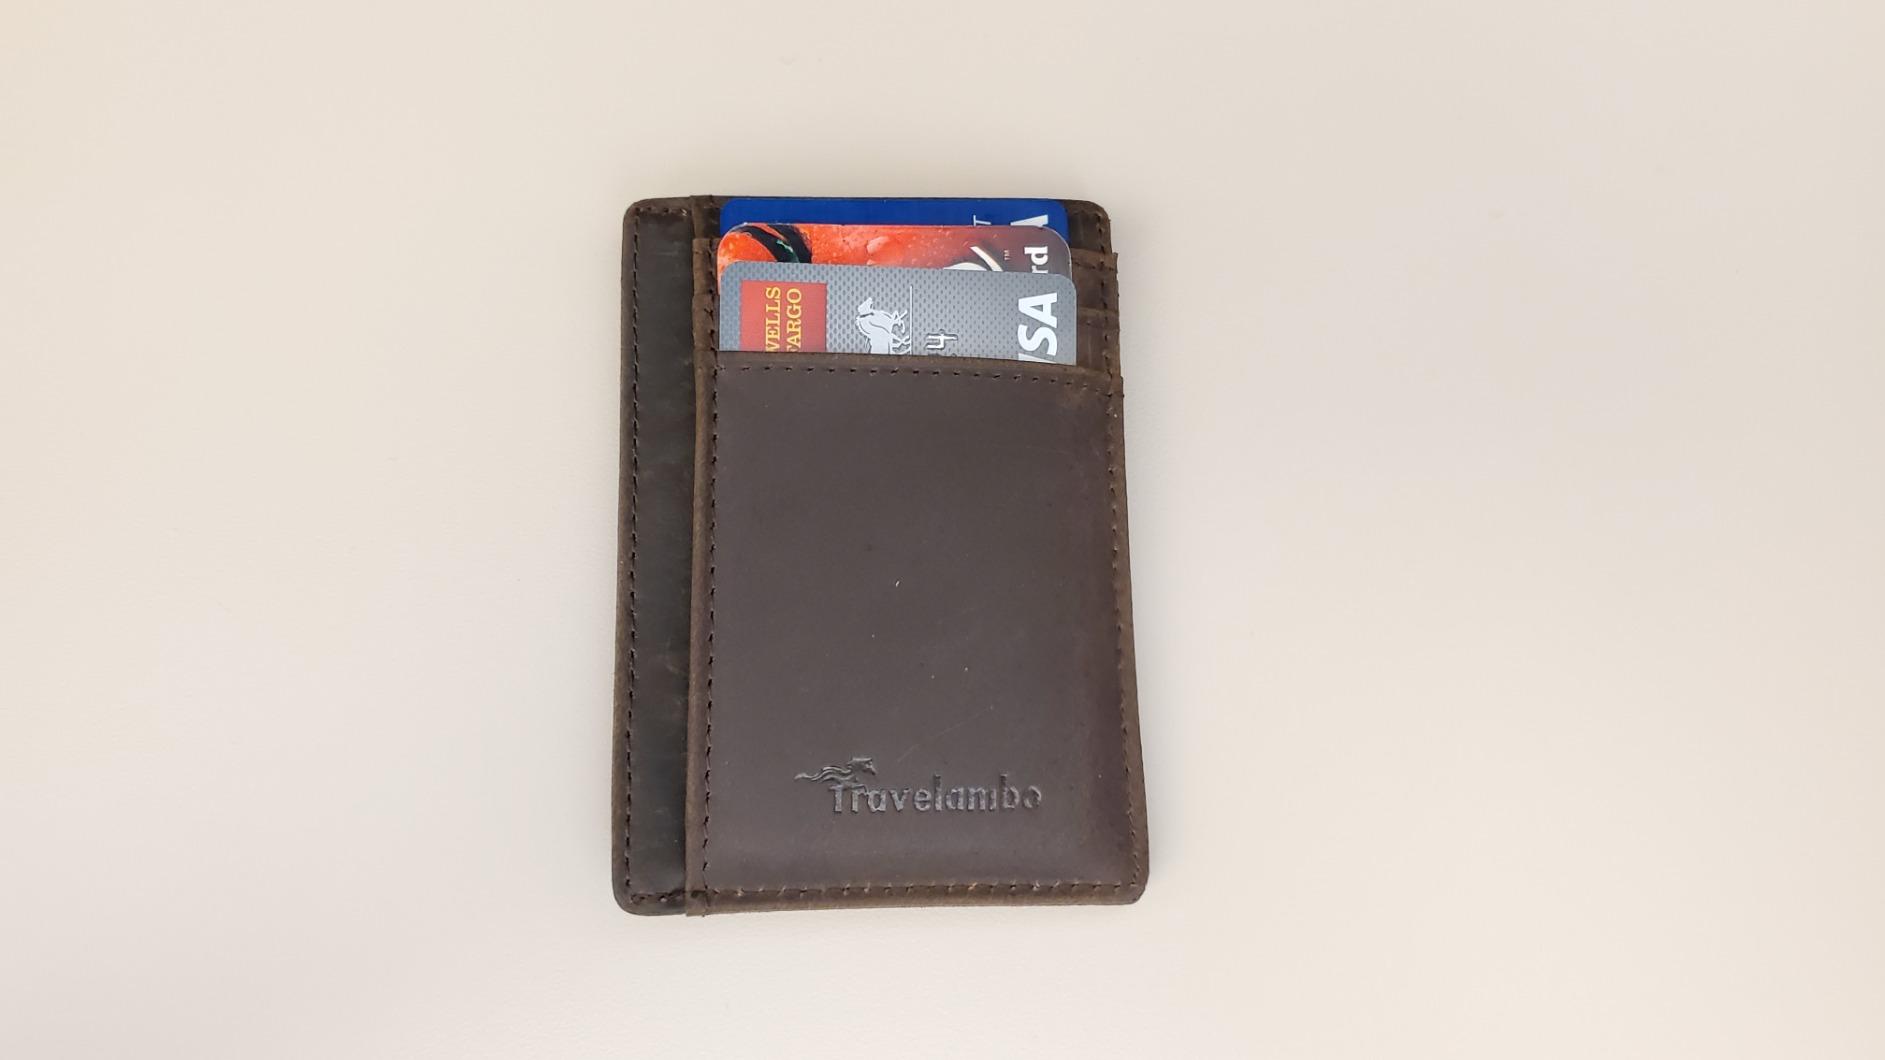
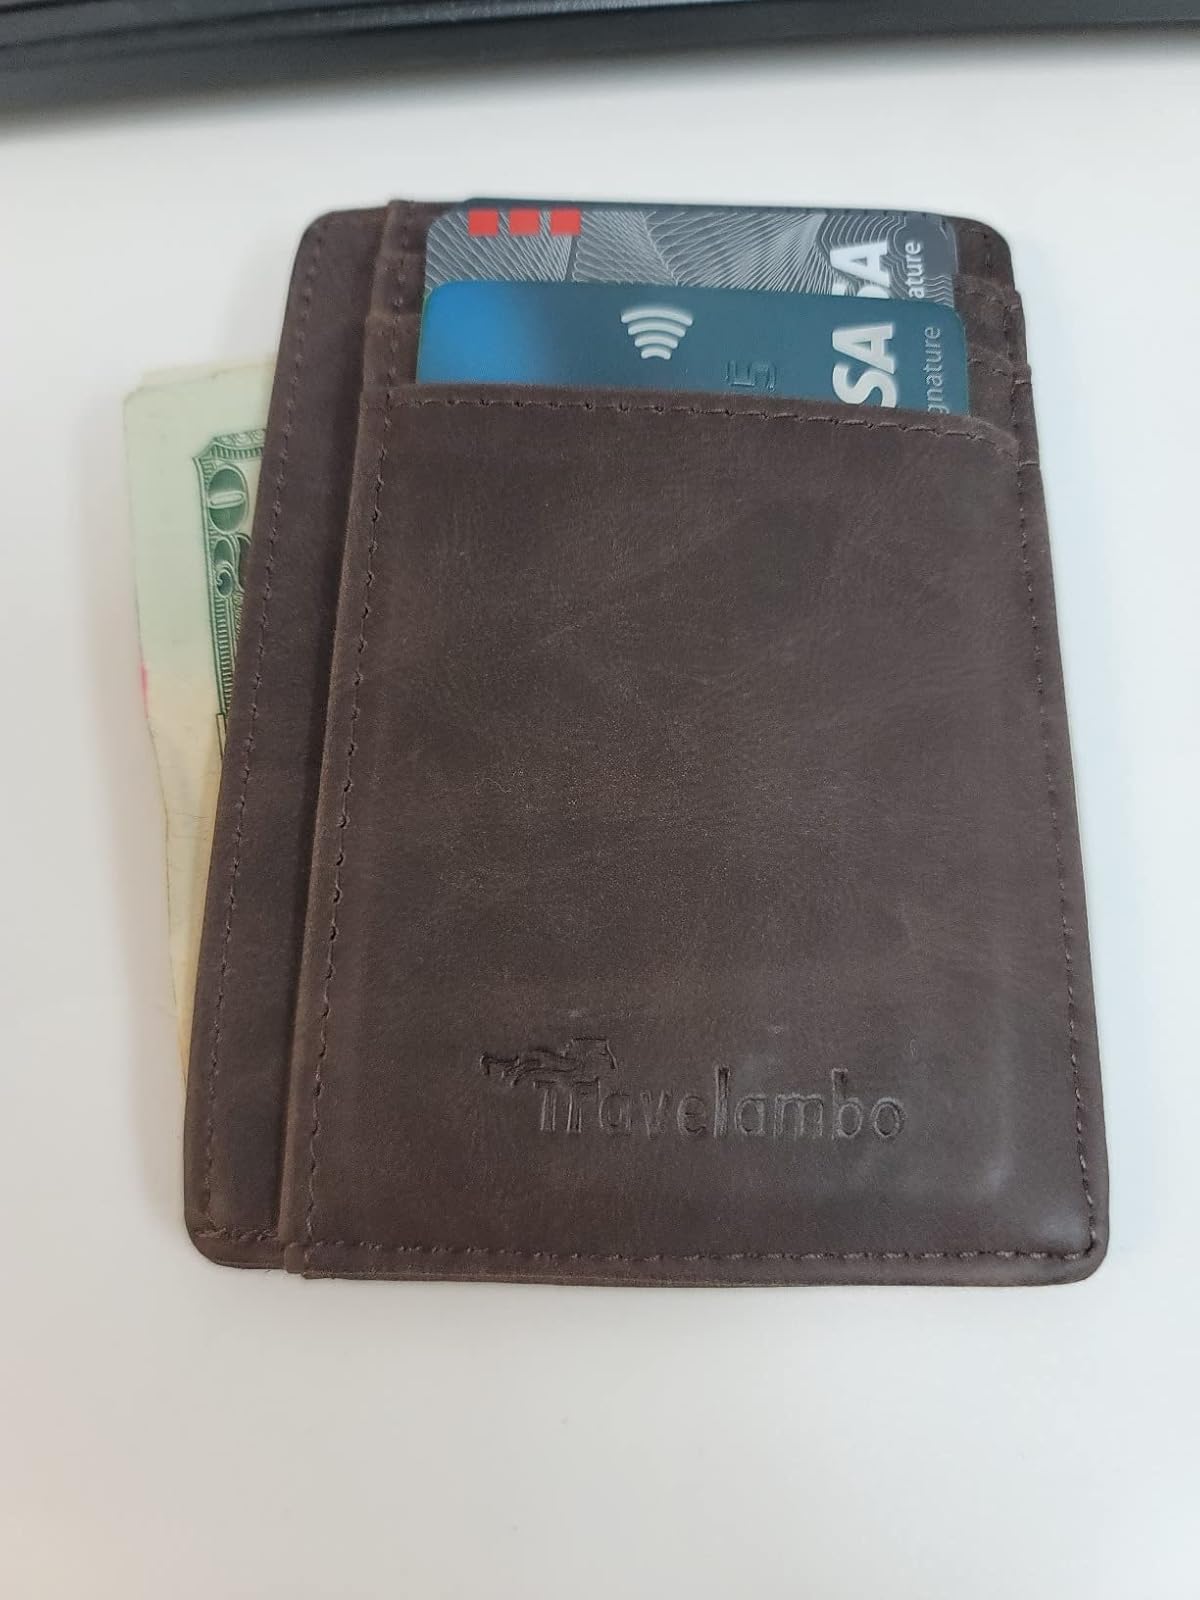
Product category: accessories_wallet
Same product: yes